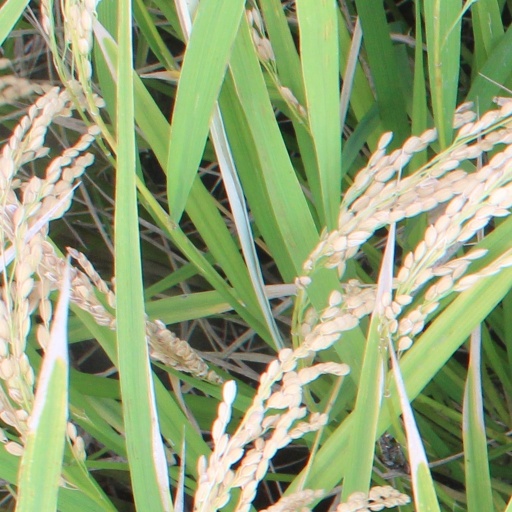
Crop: rice